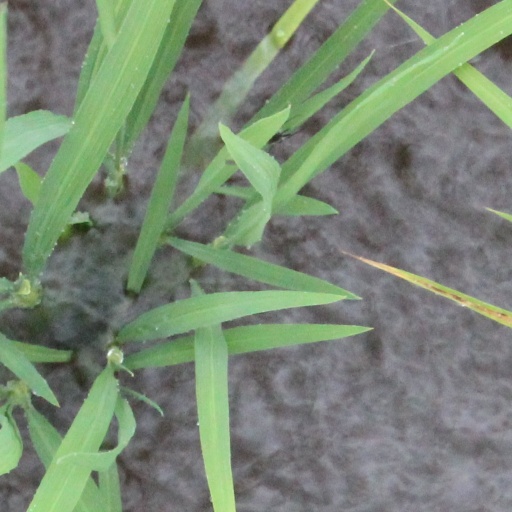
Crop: rice